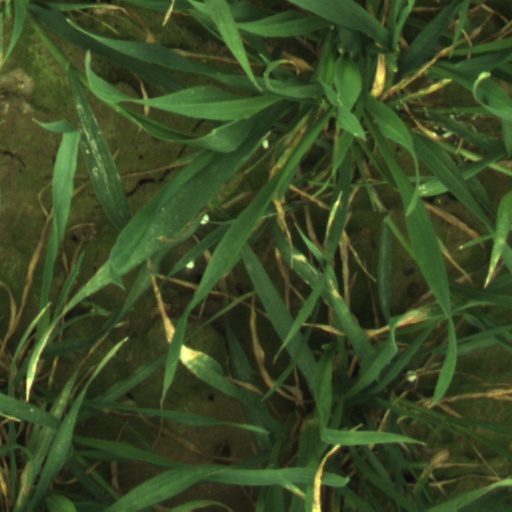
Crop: wheat